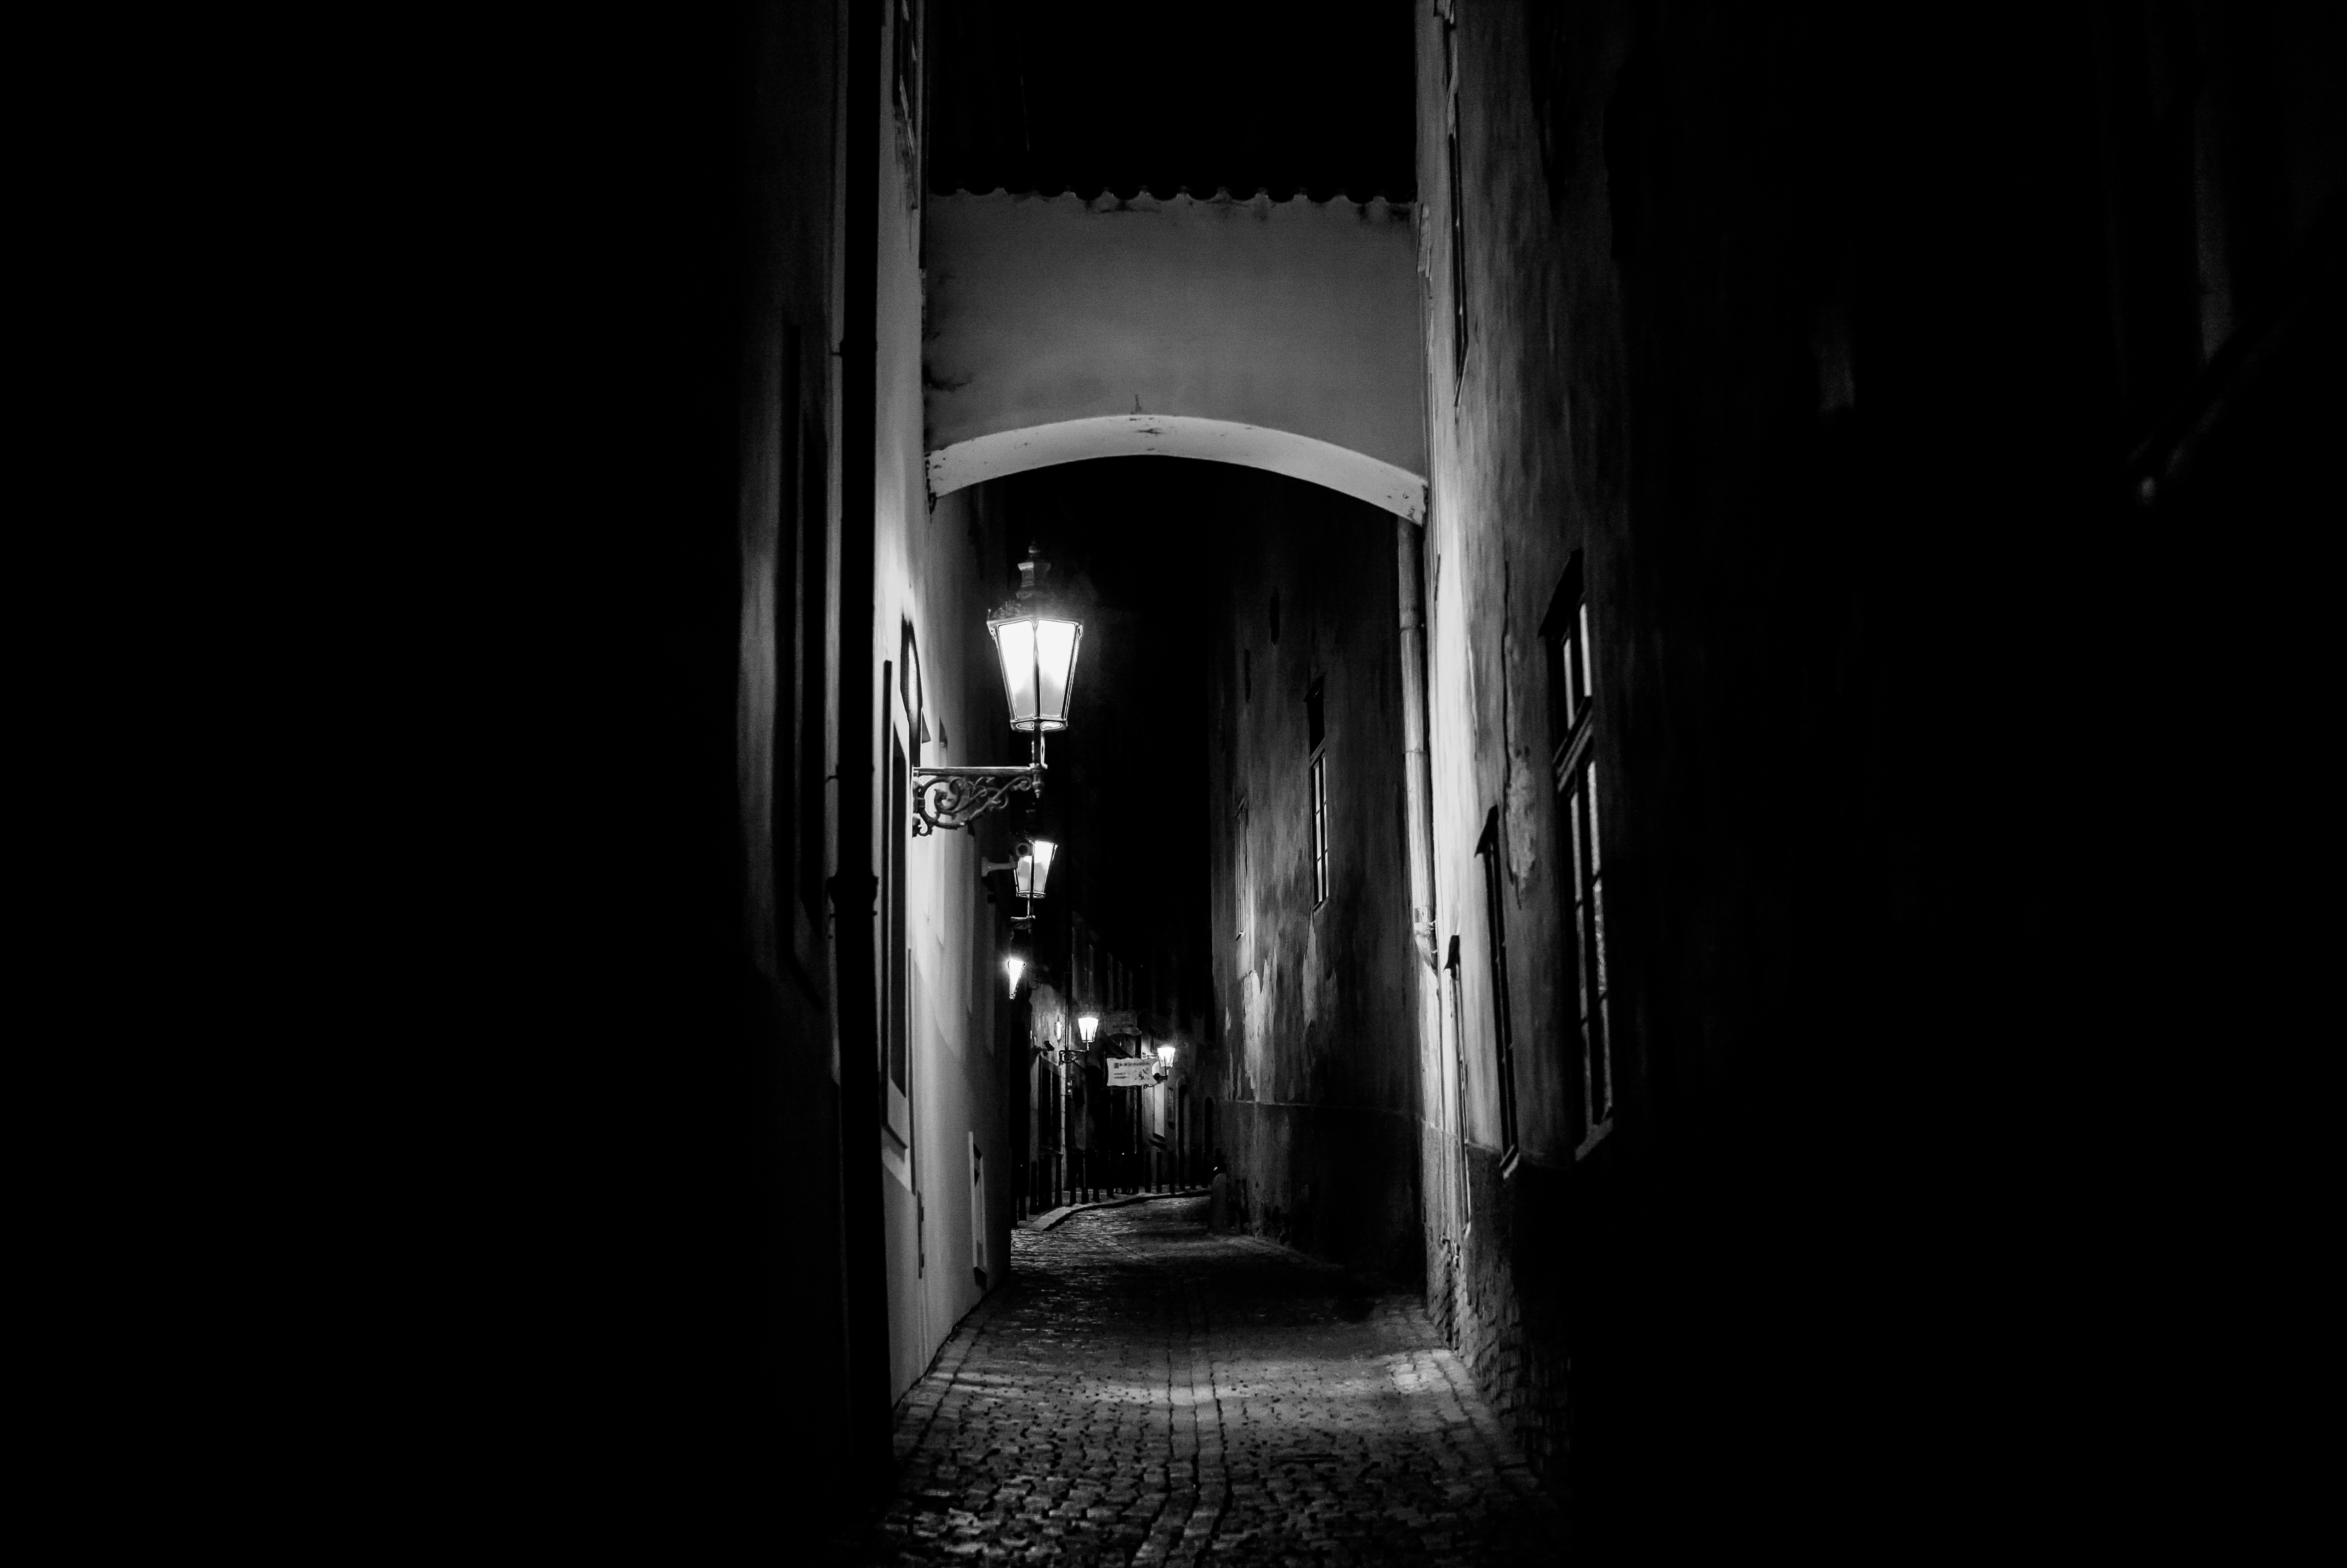
light, black and white, white, street, night, photography, alley, solitude, dark, mystery, darkness, prague, black, monochrome, lighting, bw, m, passageway, symmetry, lanterns, praga, way, 50, shape, leica, mala, 240, summilux, strana, czech, bohemia, praha, praag, prag, monochrome photography, film noir